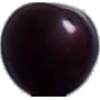
Label: cherry_wax_black